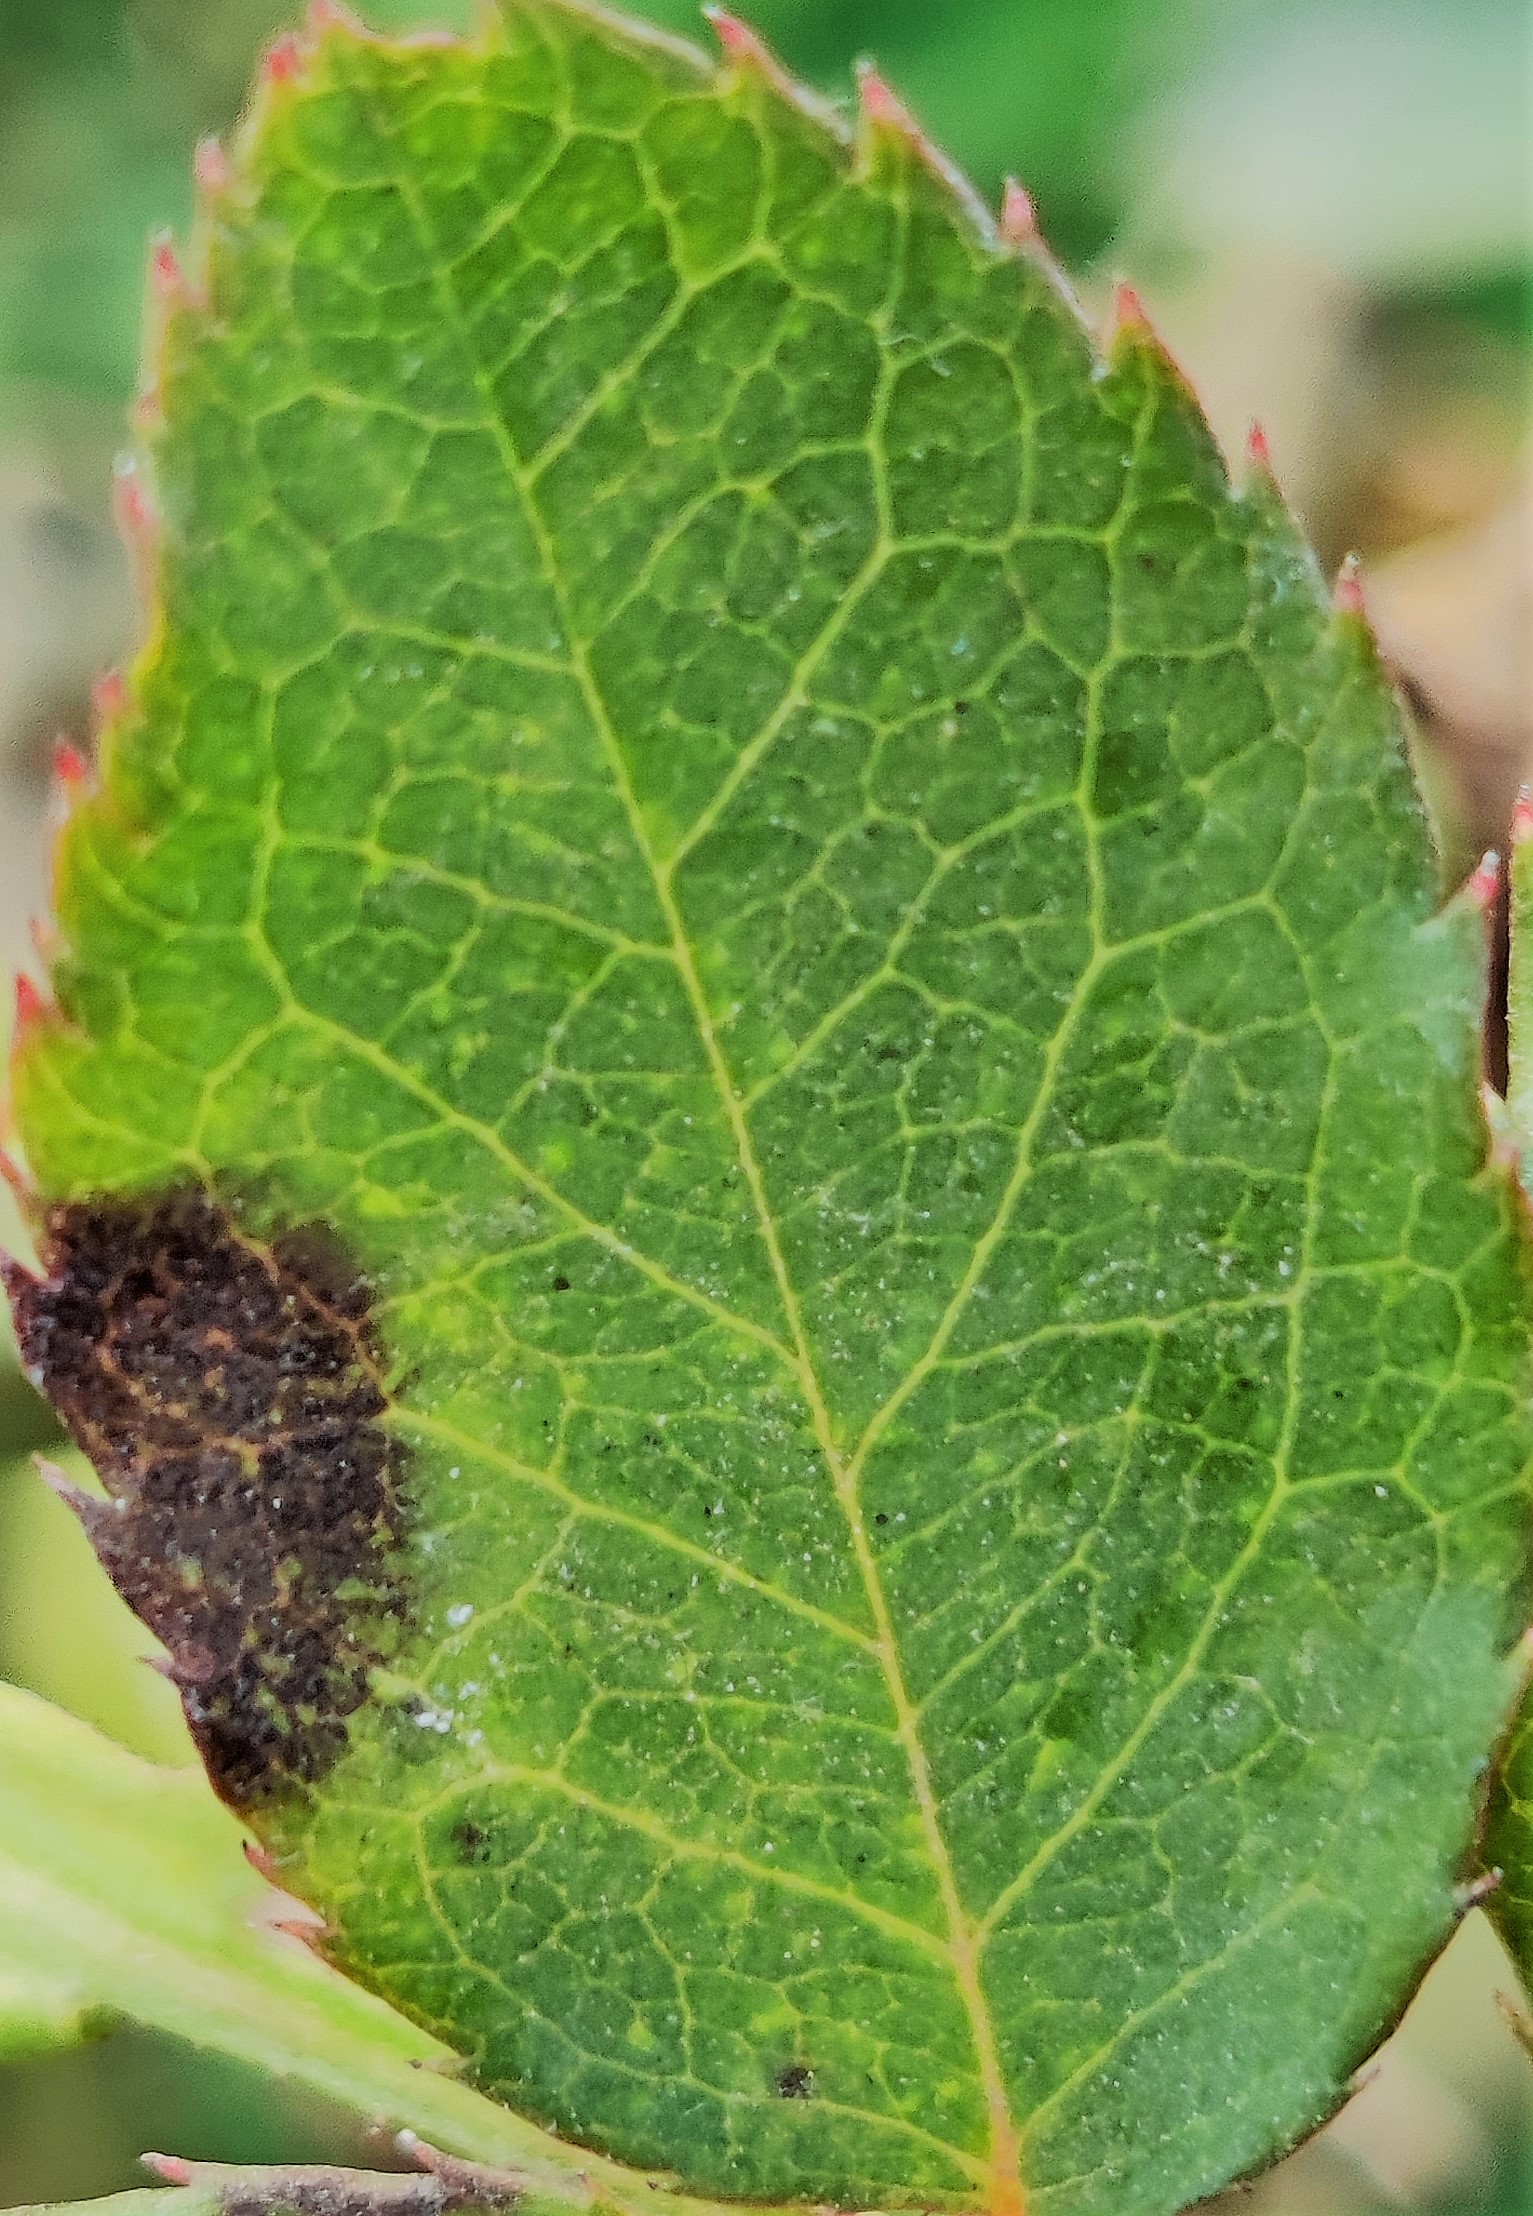
Label: Black Spot